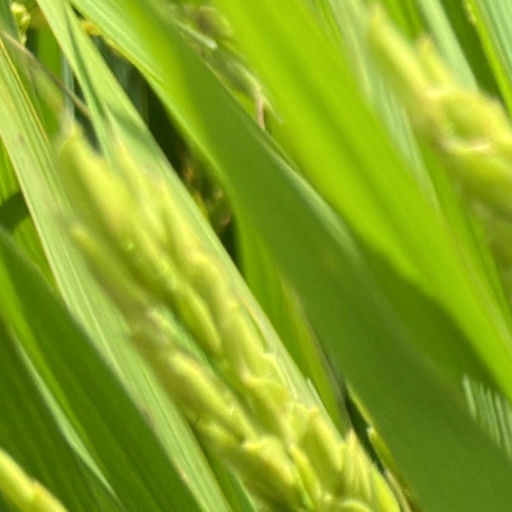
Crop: rice